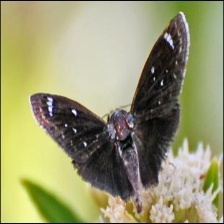
Species: SOOTYWING